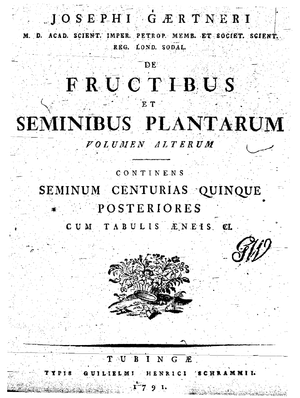
De Fructibus et Seminibus Plantarum, également connu sous son abréviation botanique standard Fruct. Sem. Pl., est un traité de botanique en trois tomes du botaniste allemand, Joseph Gaertner. Le premier volume a été publié en décembre 1788. Le second volume a été publié en quatre parties, en 1790, 1791, 1791 et 1792 respectivement. Un troisième volume a été publié après la mort de Gaertner par son fils, Karl Friedrich von Gaertner ; ce dernier volume est également connu sous le nom de Supplementum Carpologicae, abrégé en Suppl. Carpe.. La plupart des illustrations de cet ouvrage sont dues à Johann Georg Sturm.